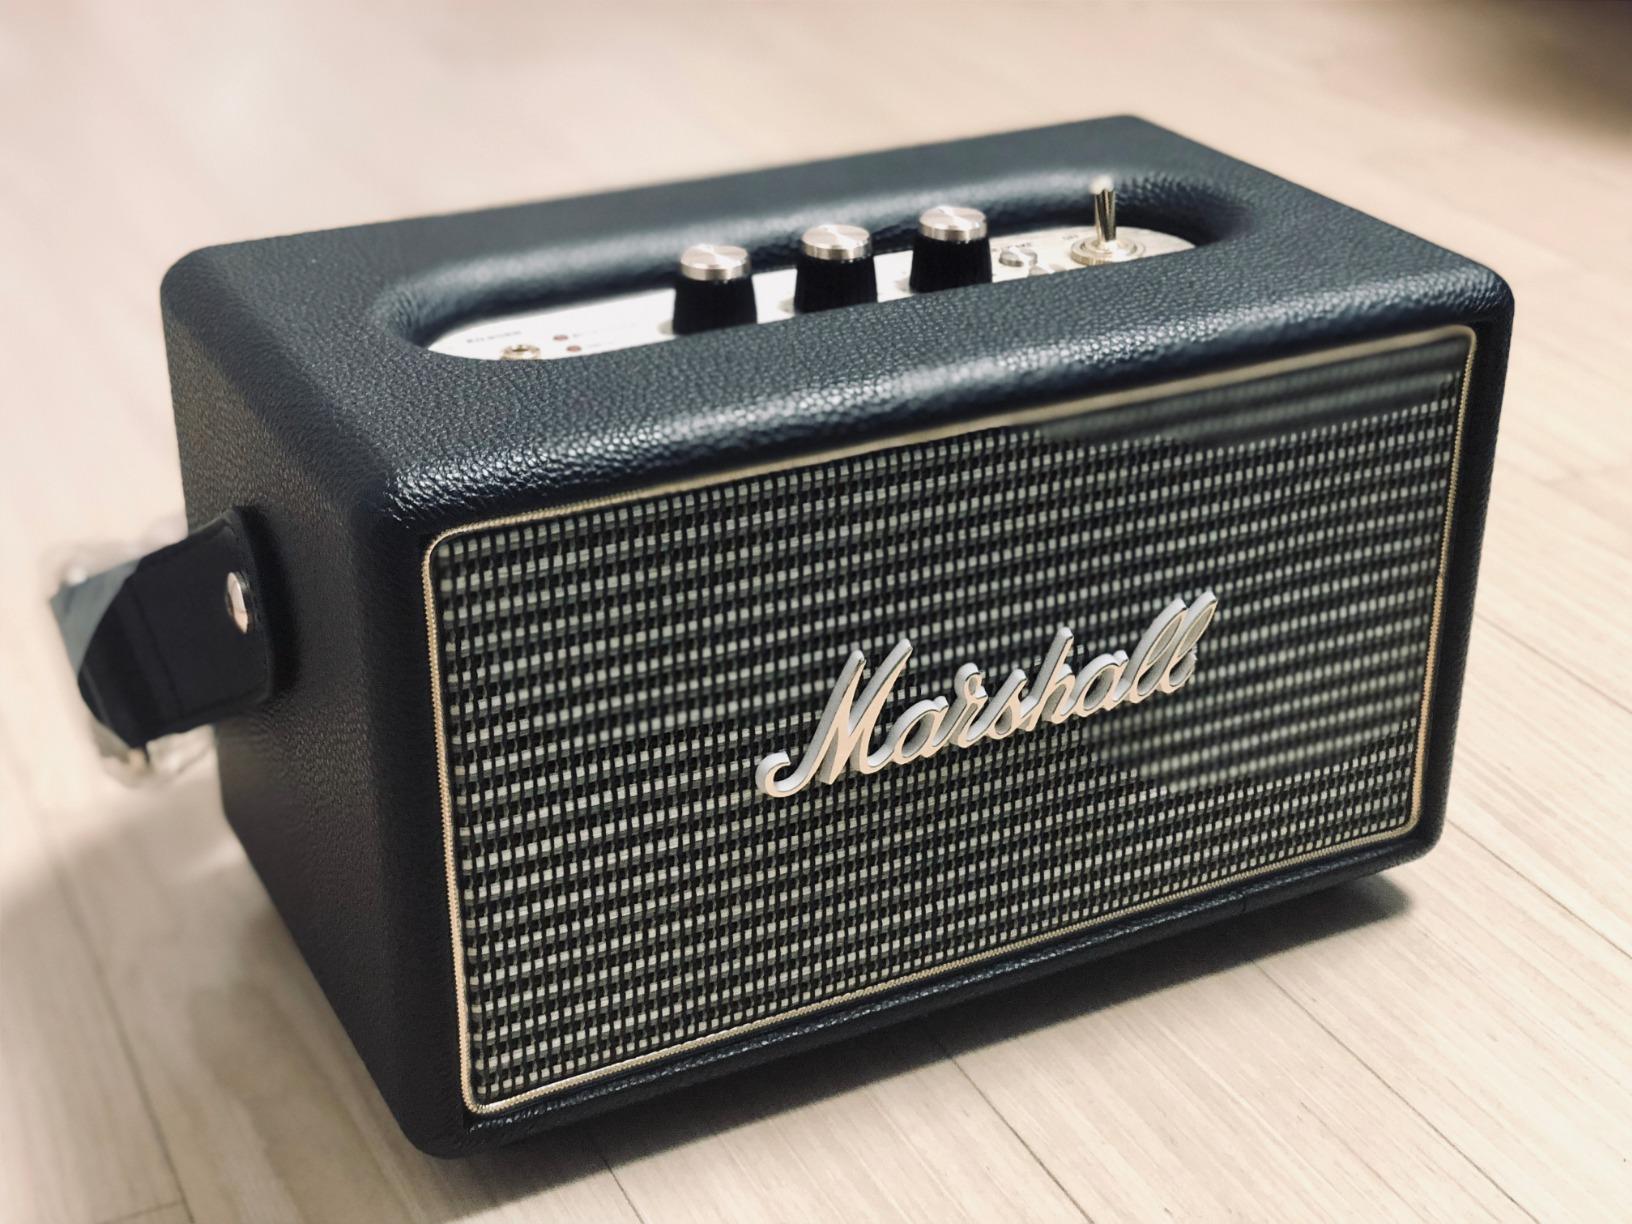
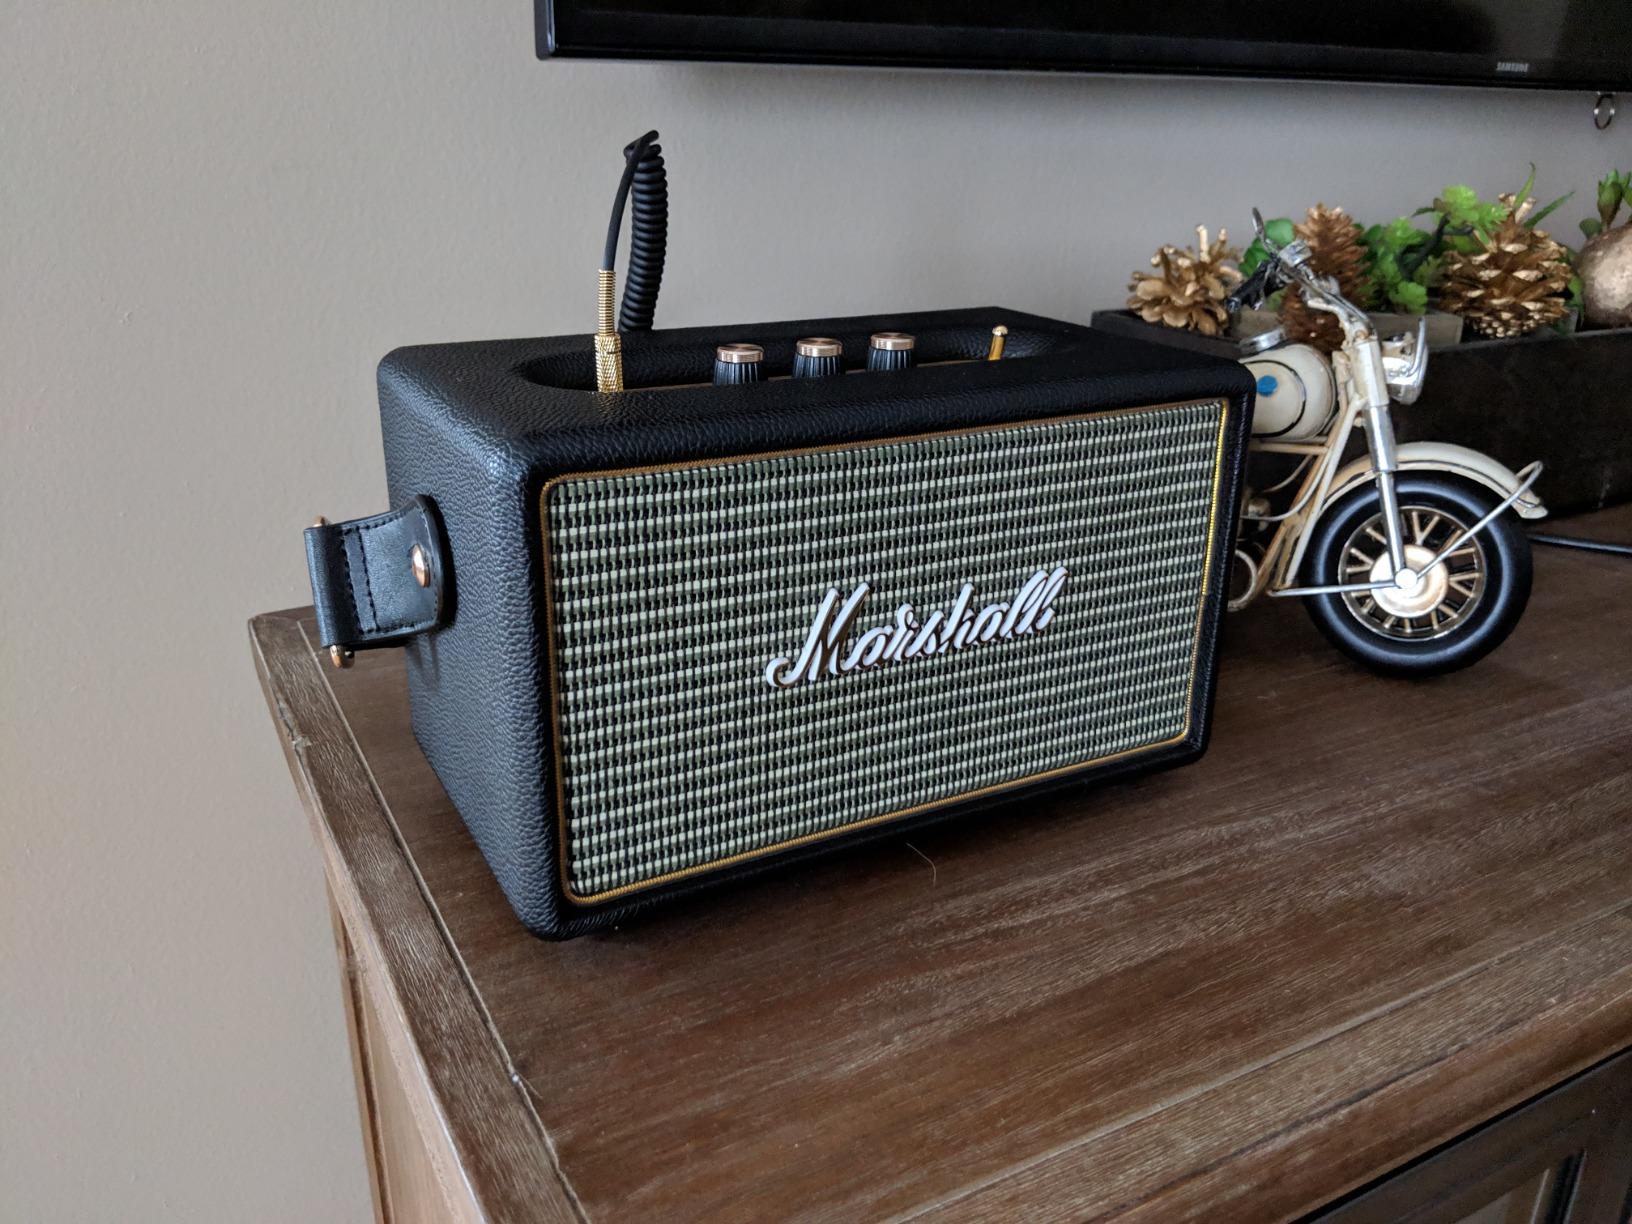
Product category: speaker
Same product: yes